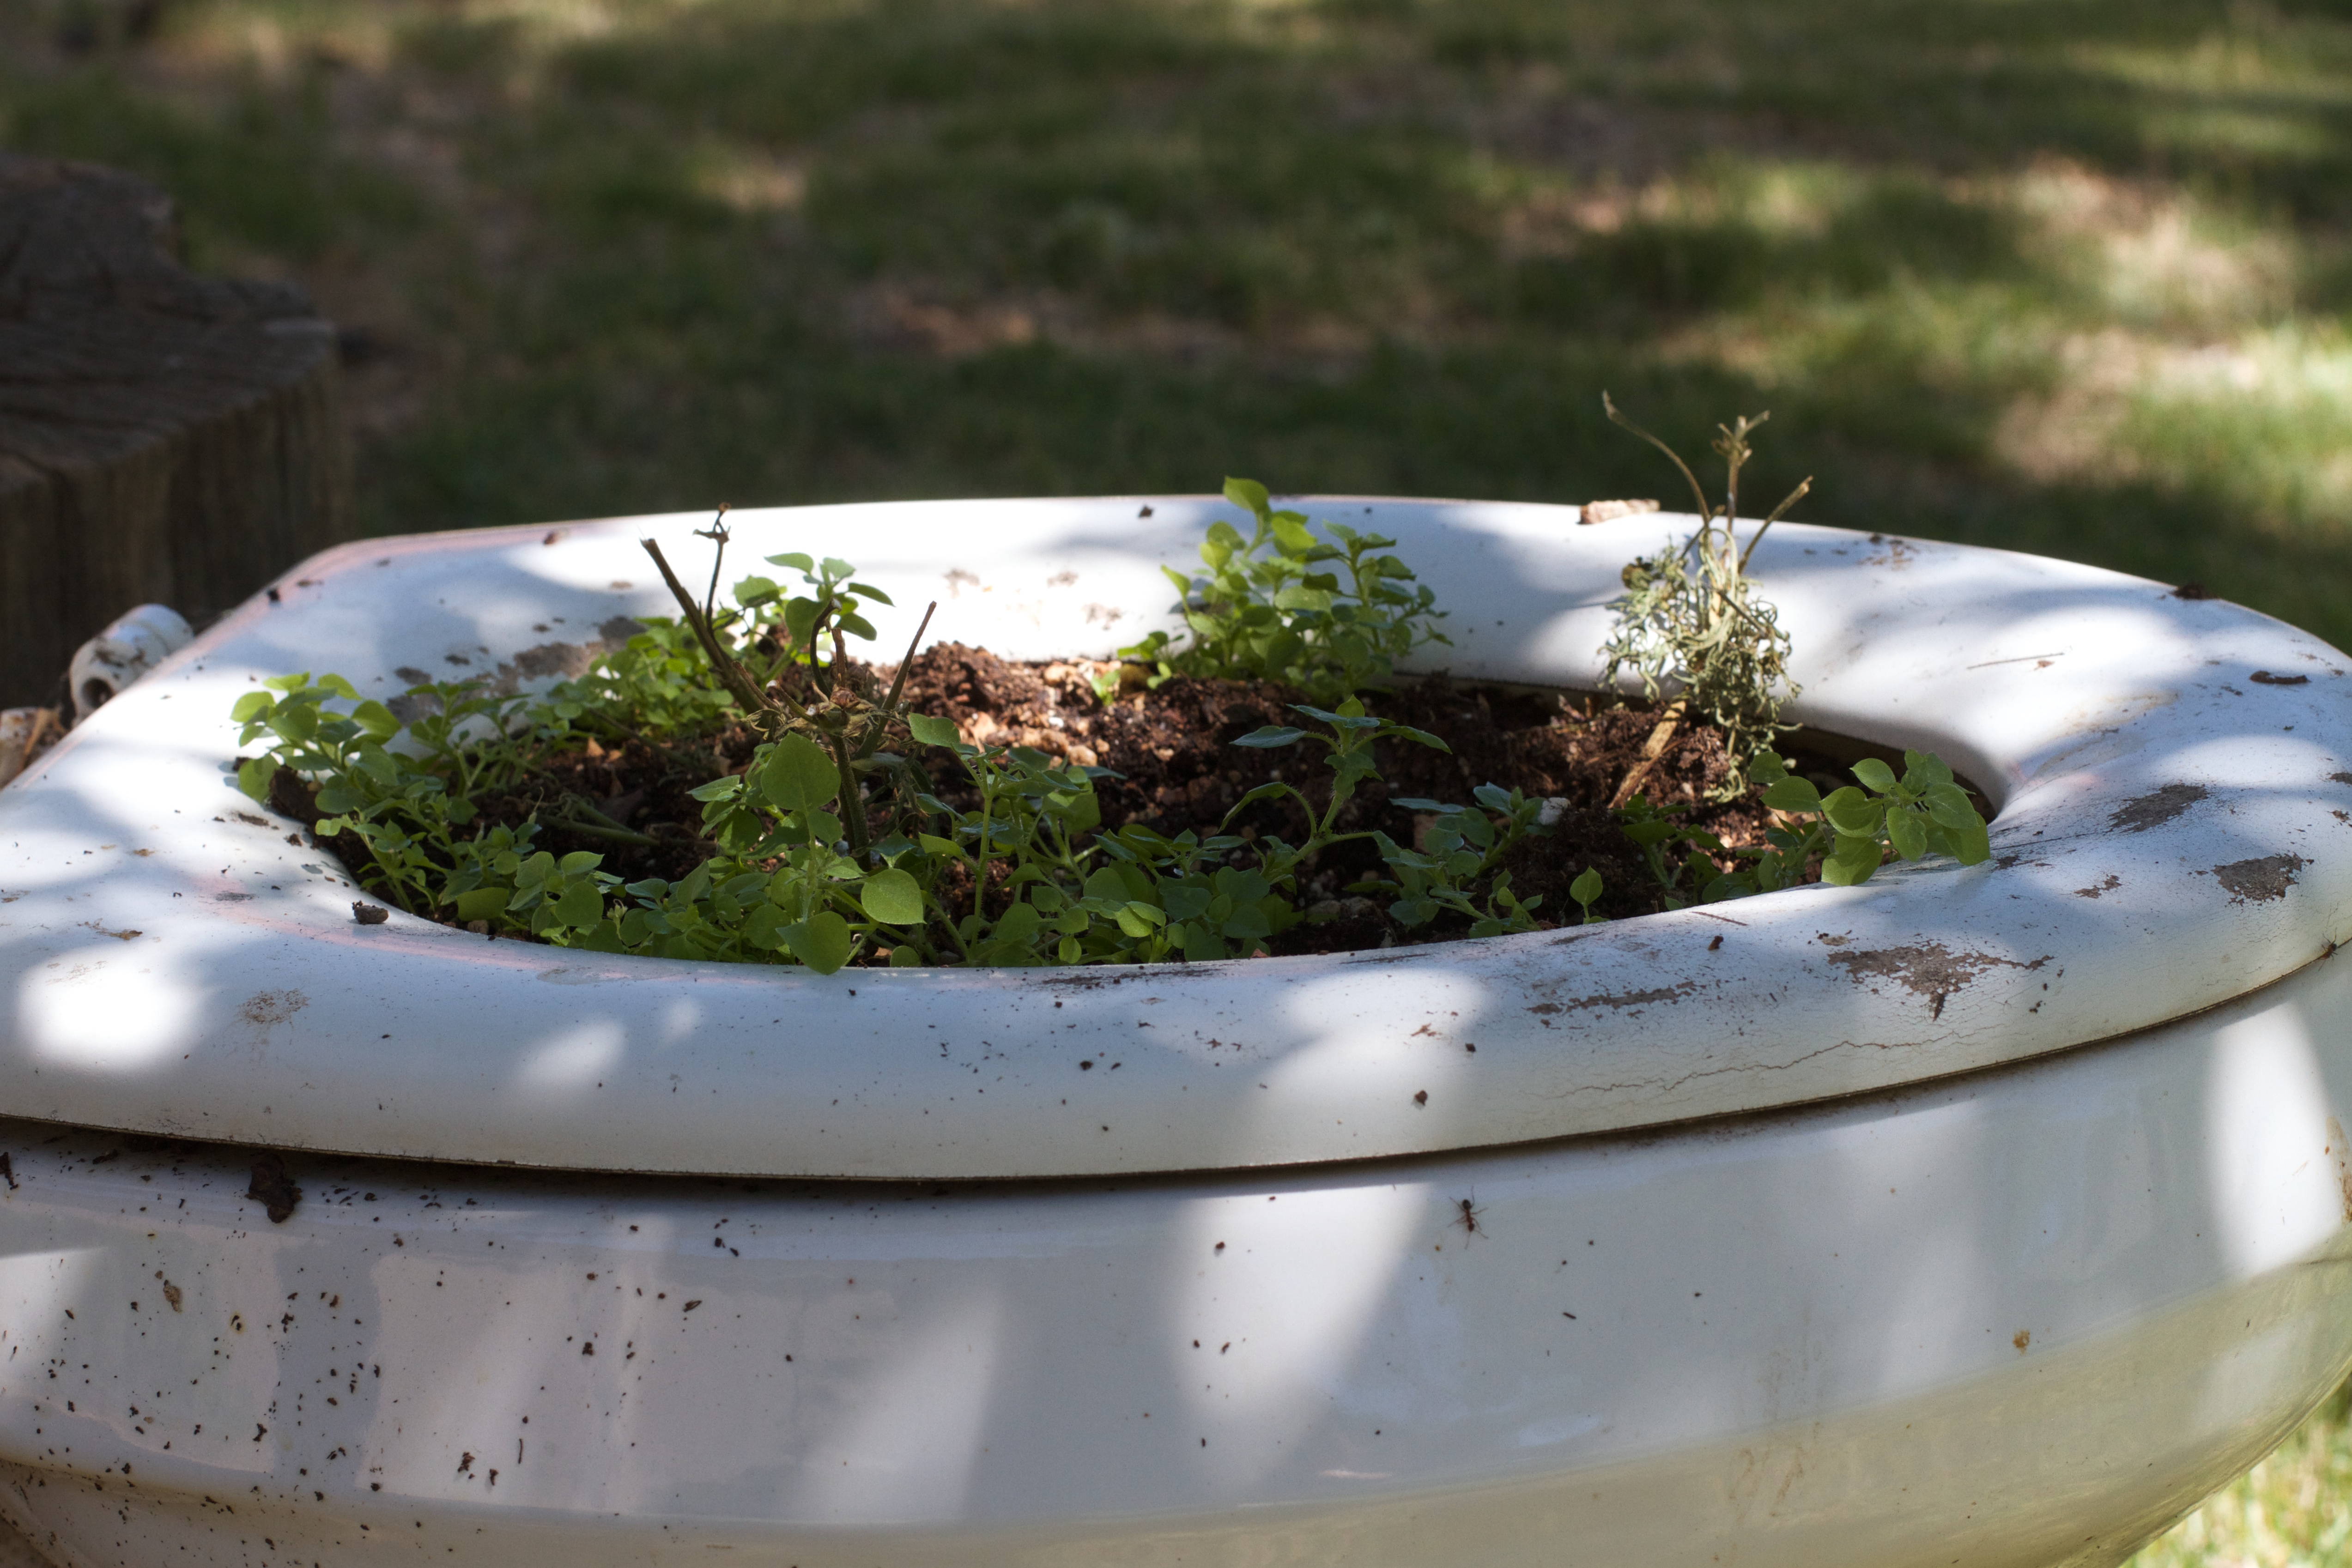
water, plant, leaf, flower, food, green, produce, garden